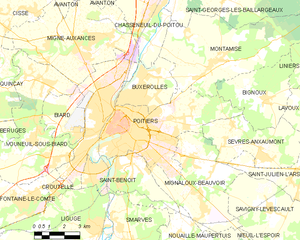
Carte des communes françaises Poitiers